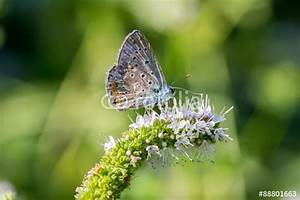
Label: farfalla